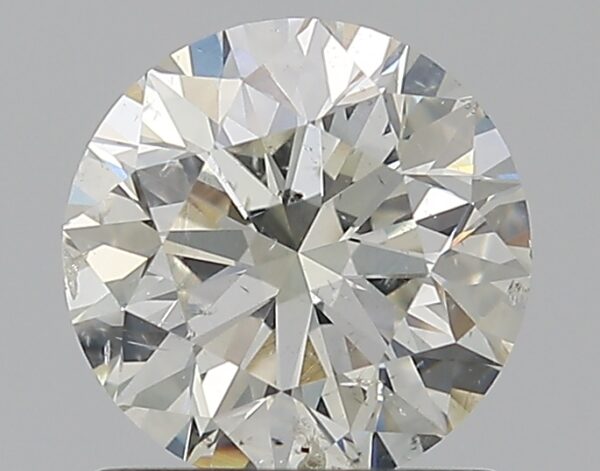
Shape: round
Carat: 1
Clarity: SI2
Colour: J
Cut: EX
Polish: EX
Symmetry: EX
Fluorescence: N
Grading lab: IGI
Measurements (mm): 6.37 x 6.33 x 4